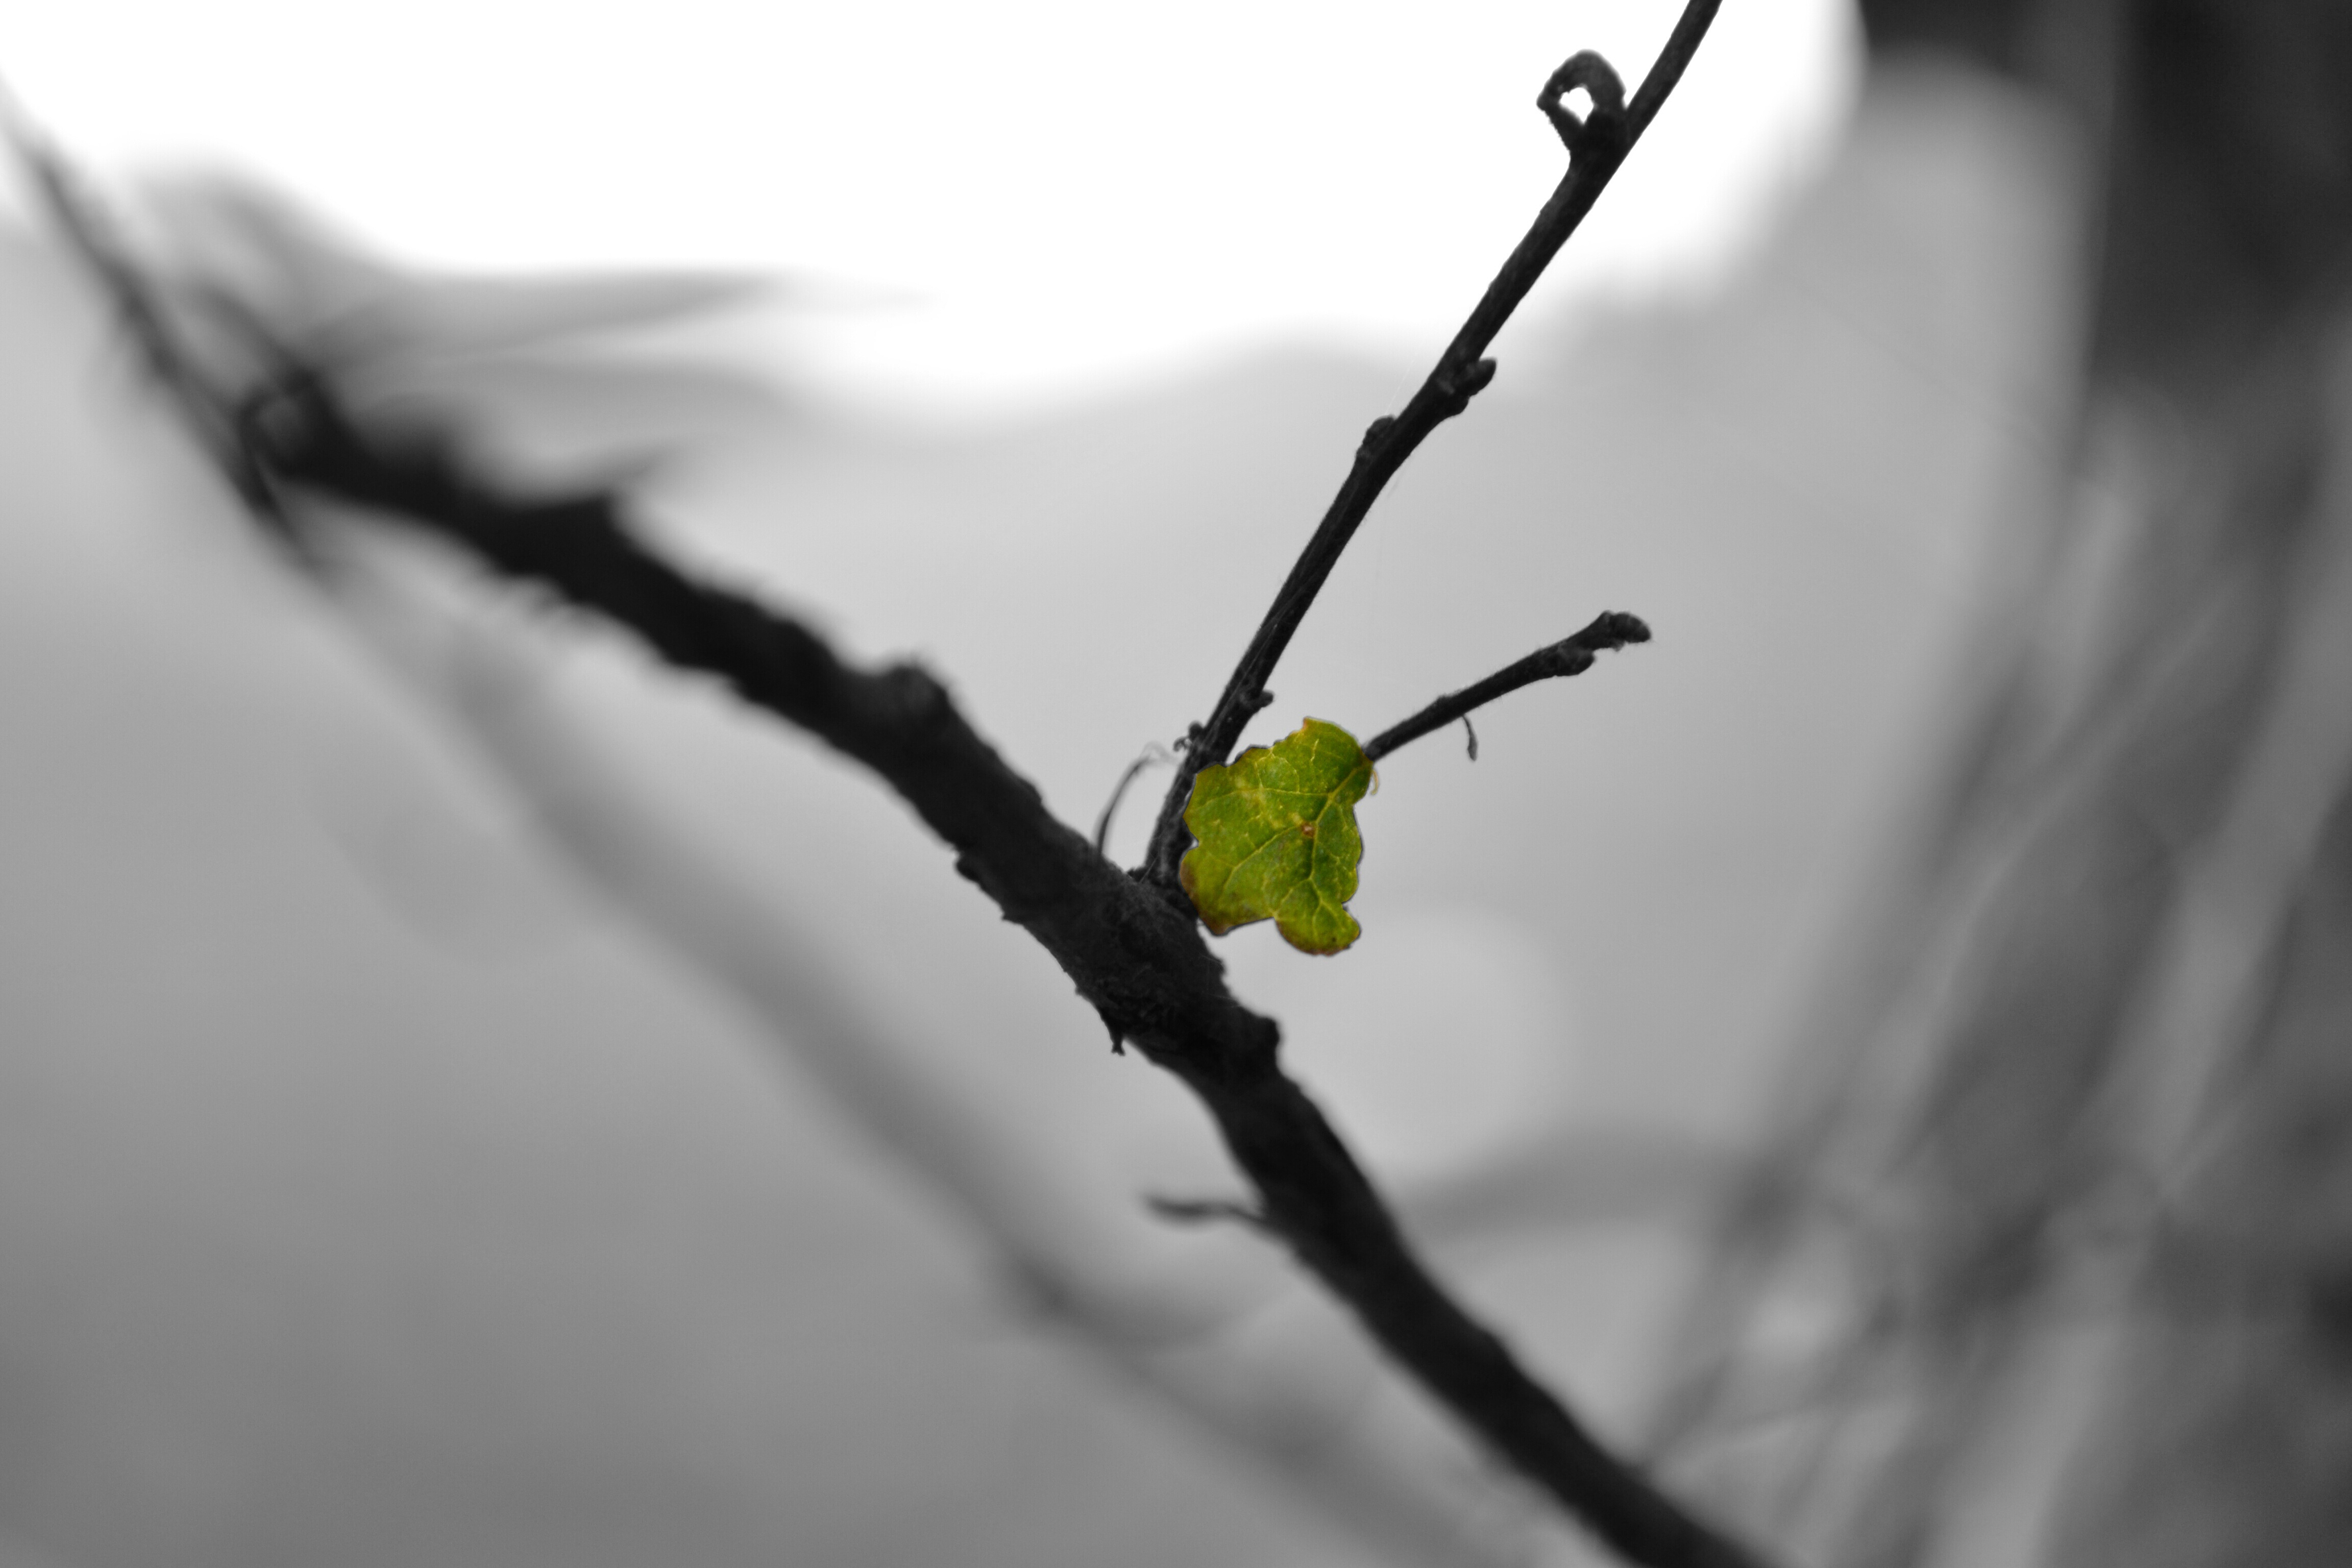
nature, branch, winter, black and white, photography, leaf, flower, green, insect, monochrome, flora, fauna, invertebrate, close up, bw, macro photography, monochrome photography, plant stem